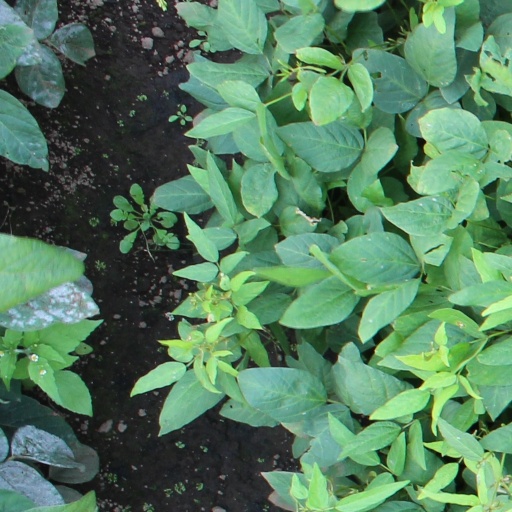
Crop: soybean